Quran translations

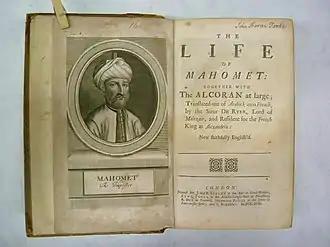
An engraving of Muhammad in "The Life of Mahomet", containing an English translation of the Qur'an derived from the French translation , initially published in 1649. Edition dating to 1719.

The earliest known translation of the Qur'an in any European language was the Latin works by Robert of Ketton at the behest of the Abbot of Cluny in . This translation remained the only one until 1649 when the first English language translation was done by Alexander Ross, chaplain to King Charles I, who translated from a French work by du Ryer.